Joachim Andersen (footballer)

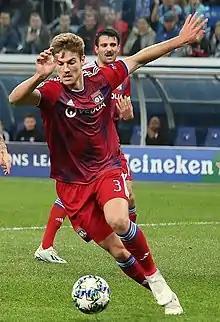
Andersen playing for Lyon in 2019

Joachim Christian Andersen (born 31 May 1996) is a Danish professional footballer who plays as a centre back for club Fulham and the Denmark national team.